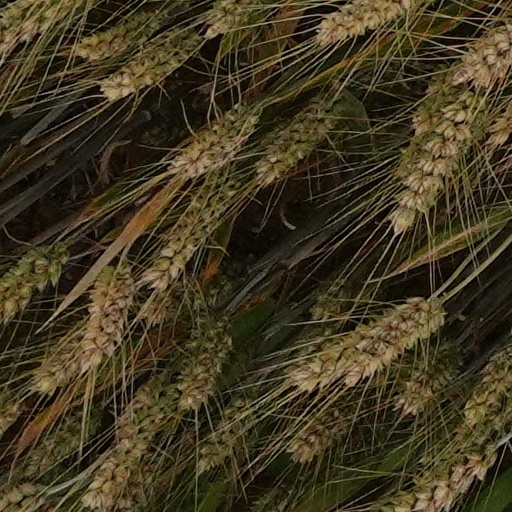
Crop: wheat